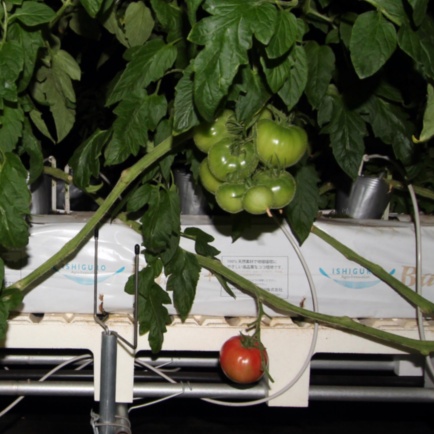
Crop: tomato